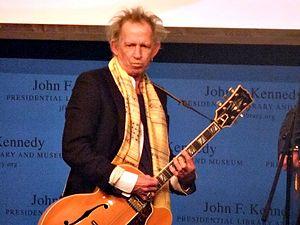
Keith Richards [kiθ ˈɹɪt͡ʃədz] est un musicien, auteur-compositeur, guitariste britannique, cofondateur, en 1962, avec Mick Jagger, Brian Jones et Ian Stewart, du groupe rock The Rolling Stones. Avec Mick Jagger, au sein d'un partenariat qu'ils ont baptisé The Glimmer Twins, il est le compositeur de la grande majorité du répertoire original du groupe. Il est aussi acteur, ayant notamment joué le père de Jack Sparrow dans deux films de la série Pirates des Caraïbes.